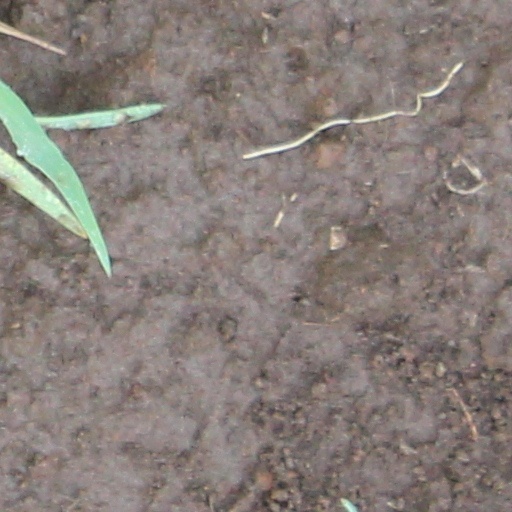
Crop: wheat